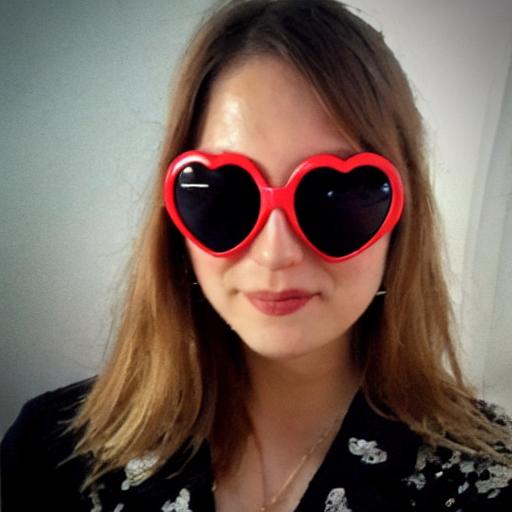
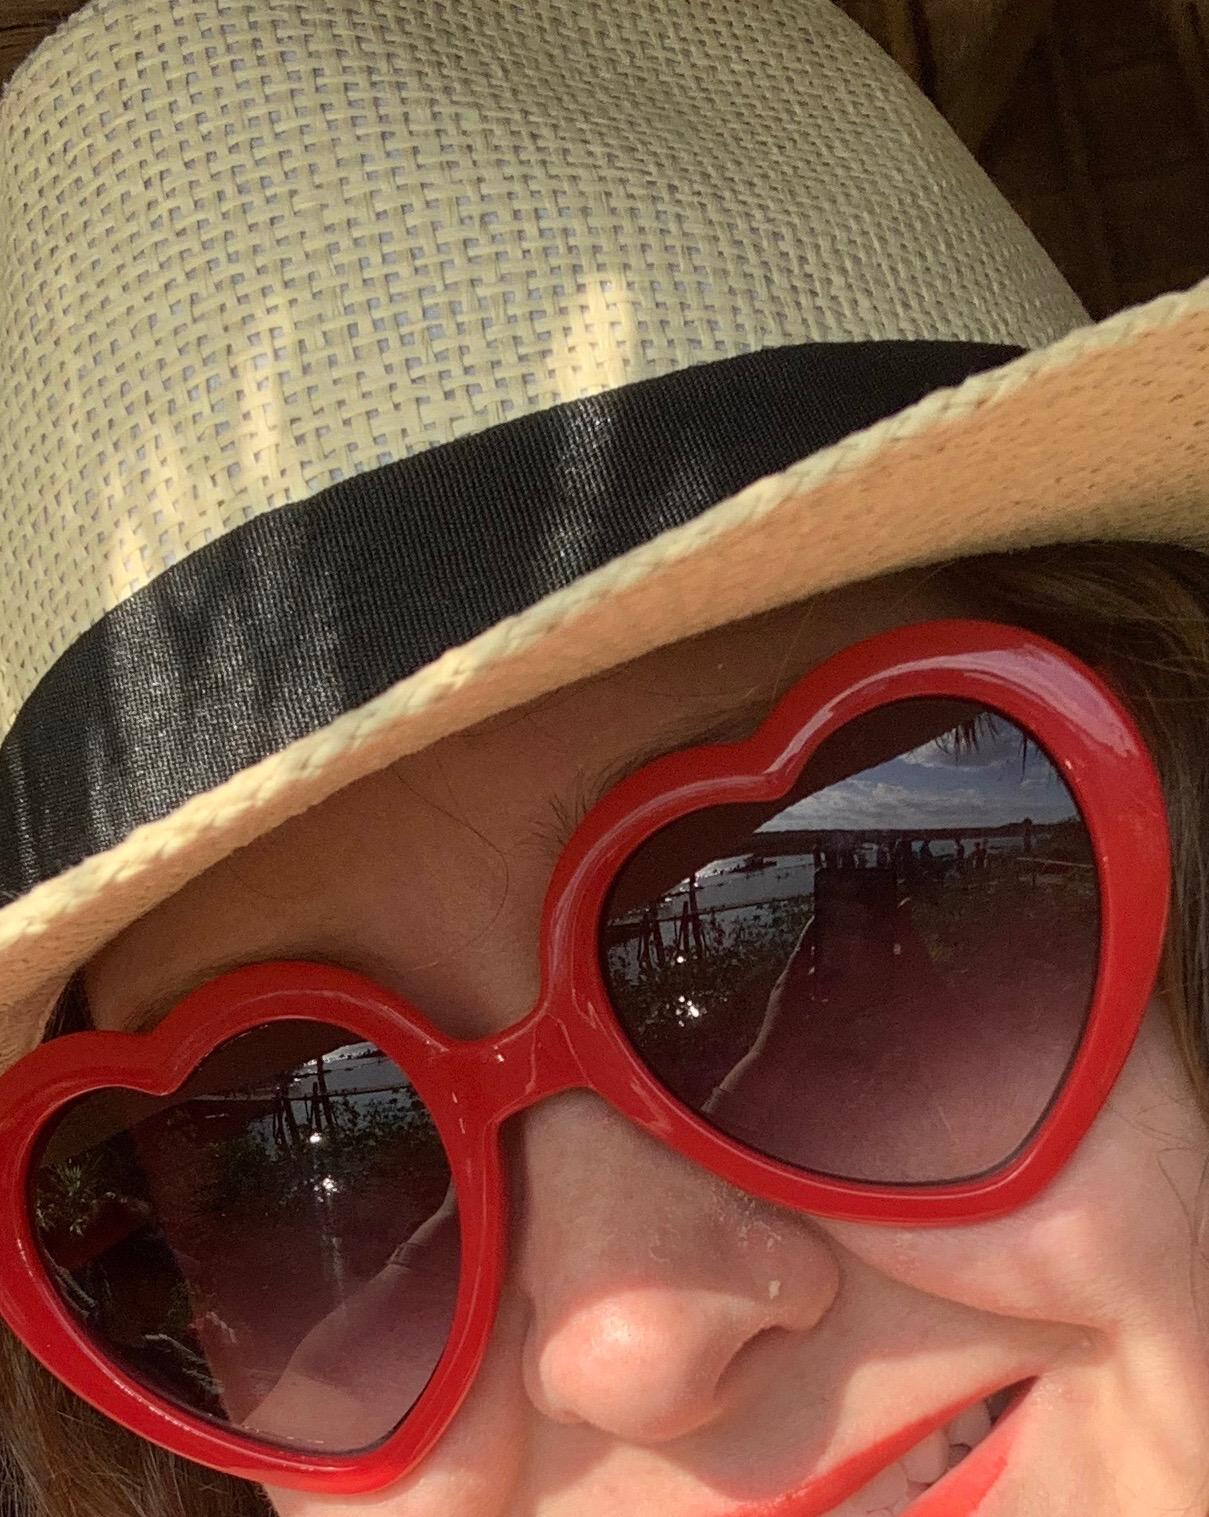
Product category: accessories_sunglasses
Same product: no